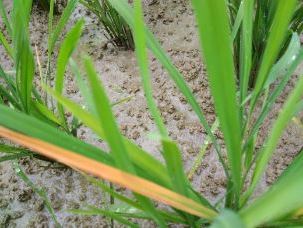
Disease: Tungro